History of Solidarity

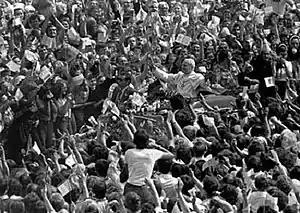
Millions cheered Pope John Paul II during his first visit to Poland as pontiff in 1979.

In the 1970s and 1980s, the initial success of Solidarity in particular, and of dissident movements in general, was fed by a deepening crisis within Soviet-influenced societies. There was declining morale and worsening economic conditions (a shortage economy). After a brief boom period, from 1975 the policies of the Polish government, led by Party First Secretary Edward Gierek, precipitated a slide into increasing depression, as foreign debt mounted. In June 1976, the first workers' strikes took place, involving violent incidents at factories in Płock, Radom and Ursus. When these incidents were quelled by the government, the worker's movement received support from intellectual dissidents, many of them associated with the Committee for Defense of the Workers (abbreviated KOR), formed in 1976. The following year, KOR was renamed the Committee for Social Self-Defence (KSS-KOR).